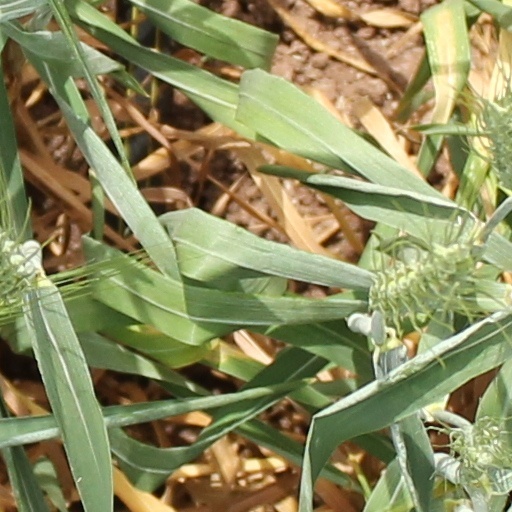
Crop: wheat